The Sisters (Thayer)

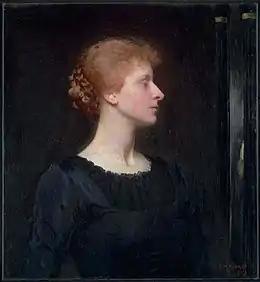
"Jessica", by Dennis Miller Bunker, whose portraits were influenced by Thayer; Bunker wrote "Thayer's the first great man I ever knew, and I can't quite get used to it".

Though the overall impression is successful, the painting has been faulted for lapses in execution. The drawing of Bessie's right forearm is meager, Clara's left hand is weak, and the brushwork throughout is labored. Commissioned portraits were expected to be more highly finished, and although "The Sisters" was given a place of honor at the Society of American Artists exhibition of 1884, it received harsh criticism for the perceived "flimsiness" of its details. Technical faults notwithstanding, the nobility of its composition has been compared to the portraits of Thomas Eakins.